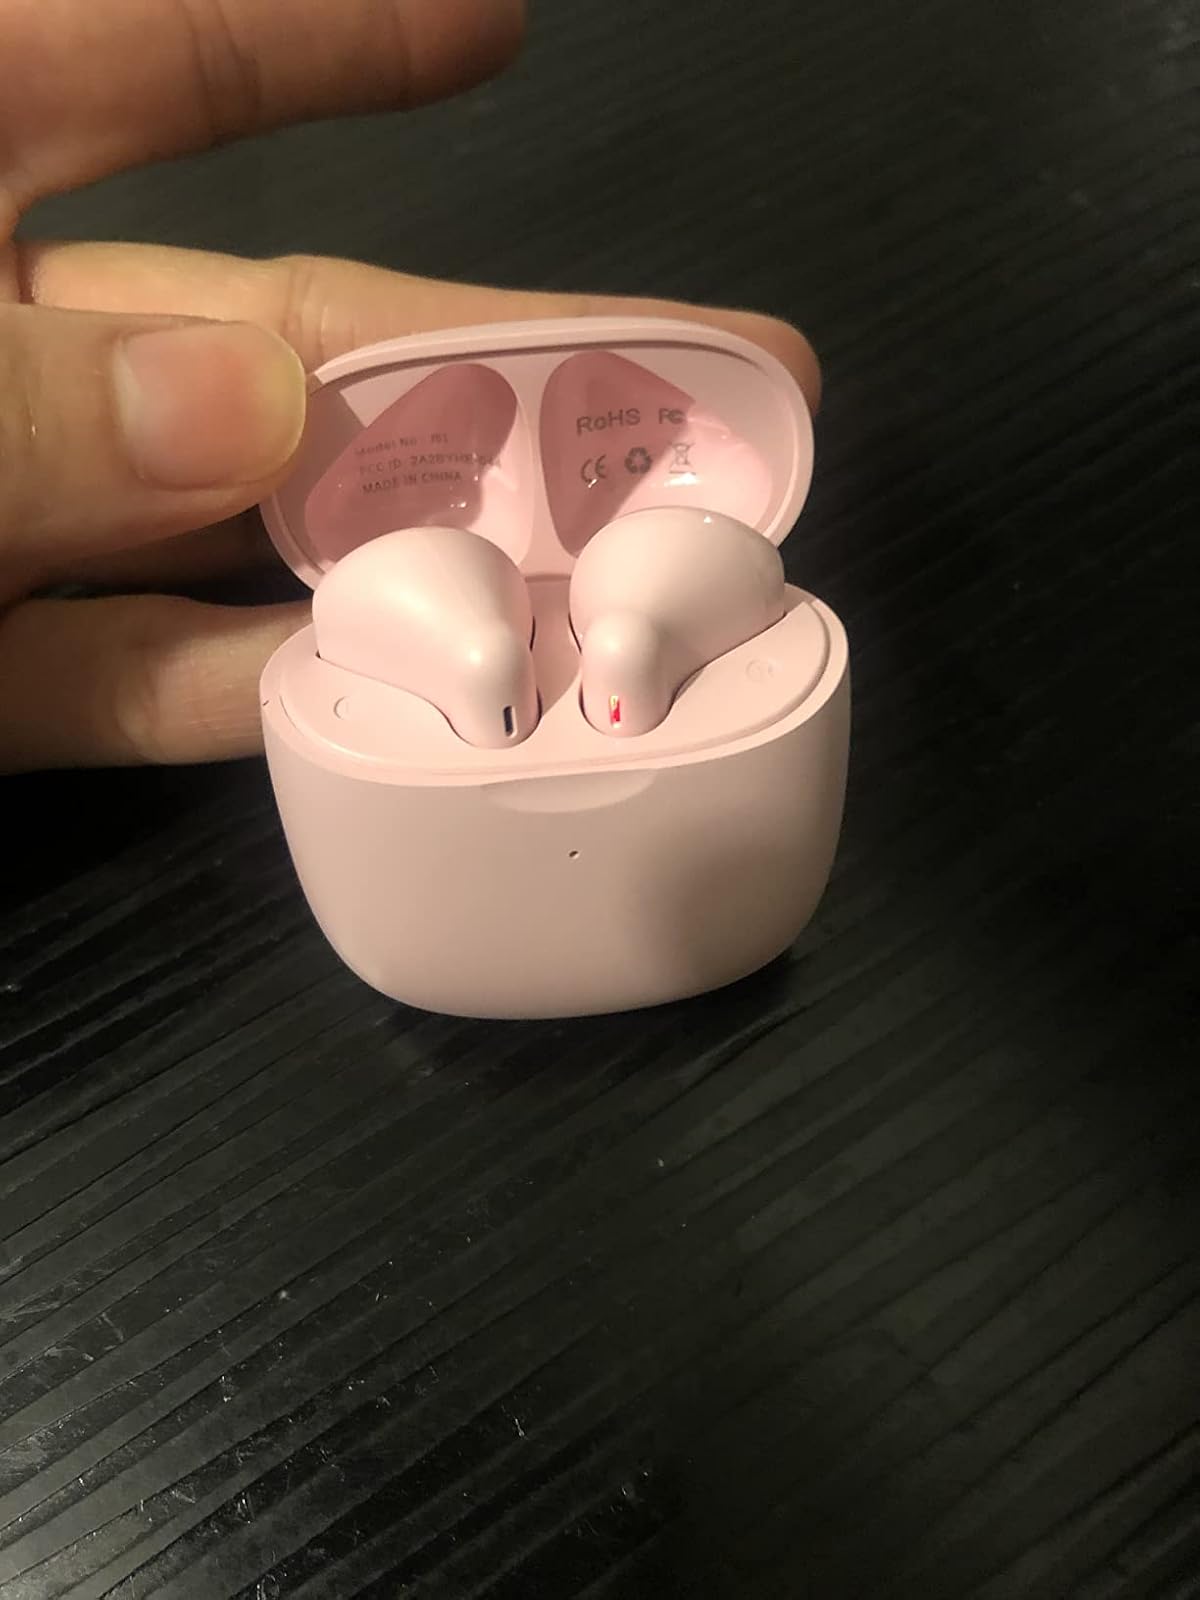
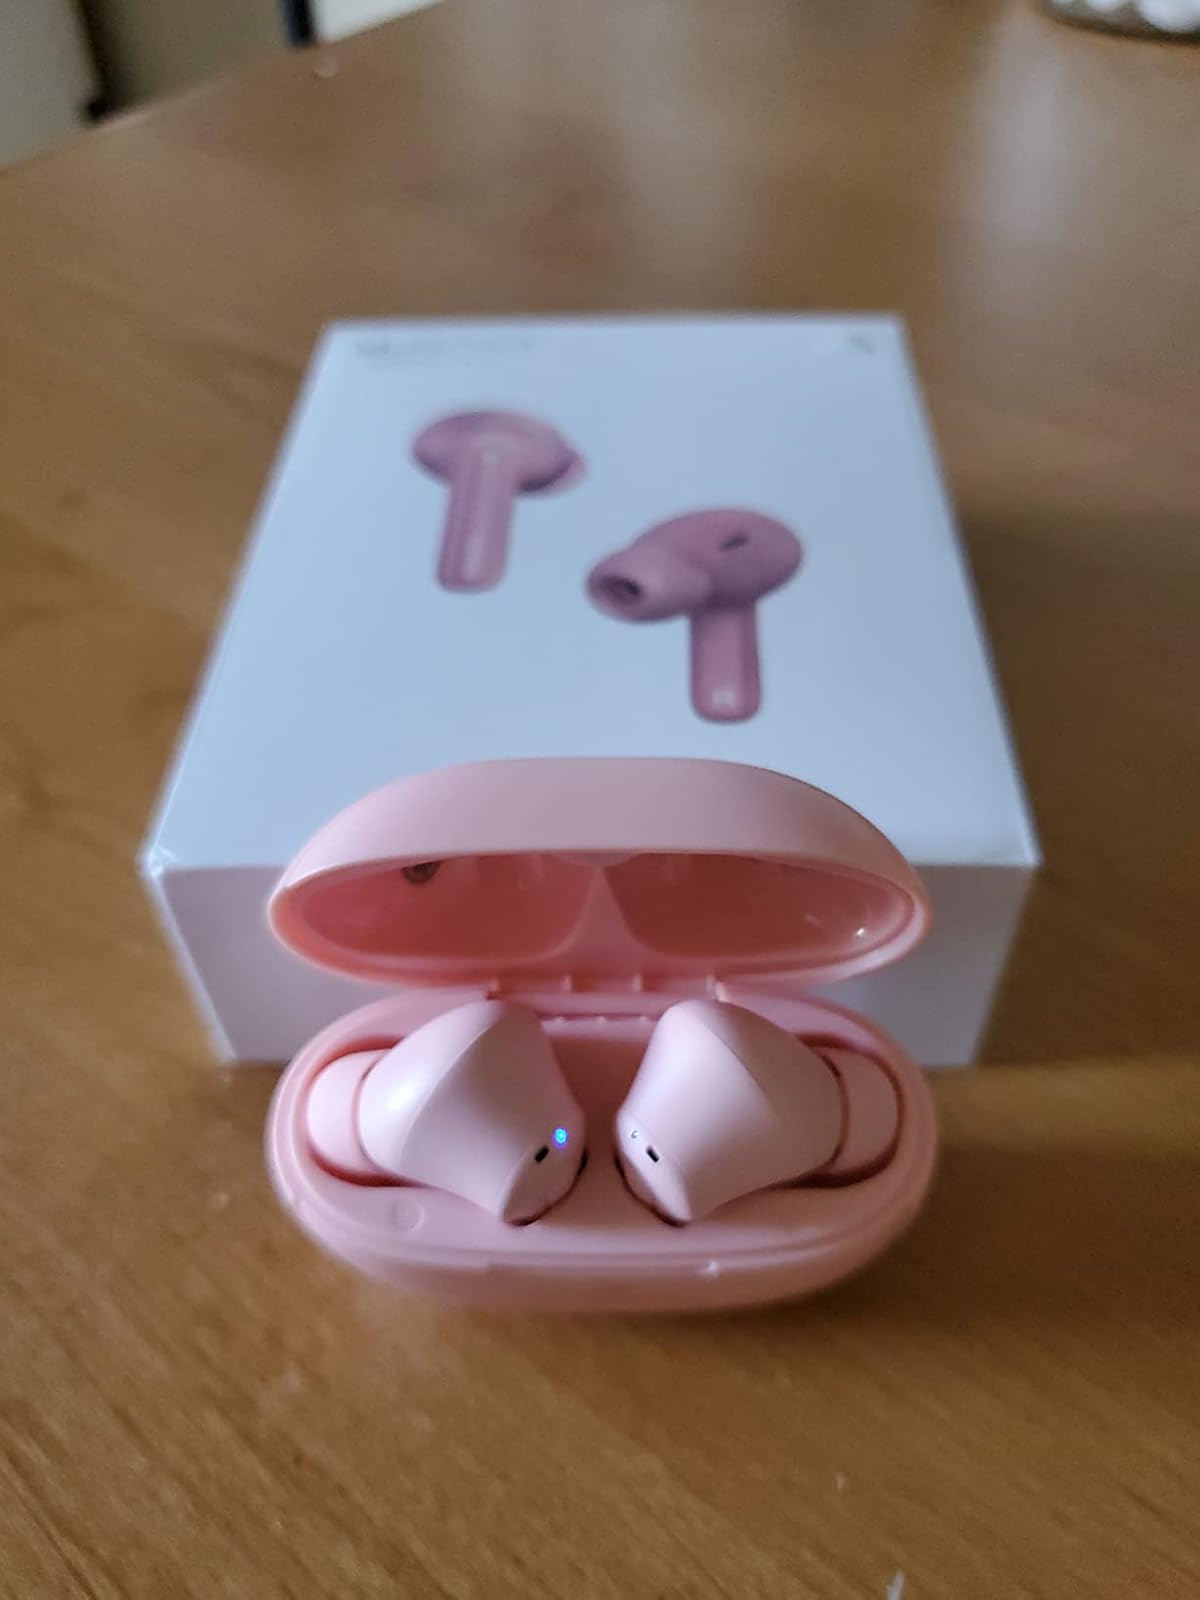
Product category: earbuds
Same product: no